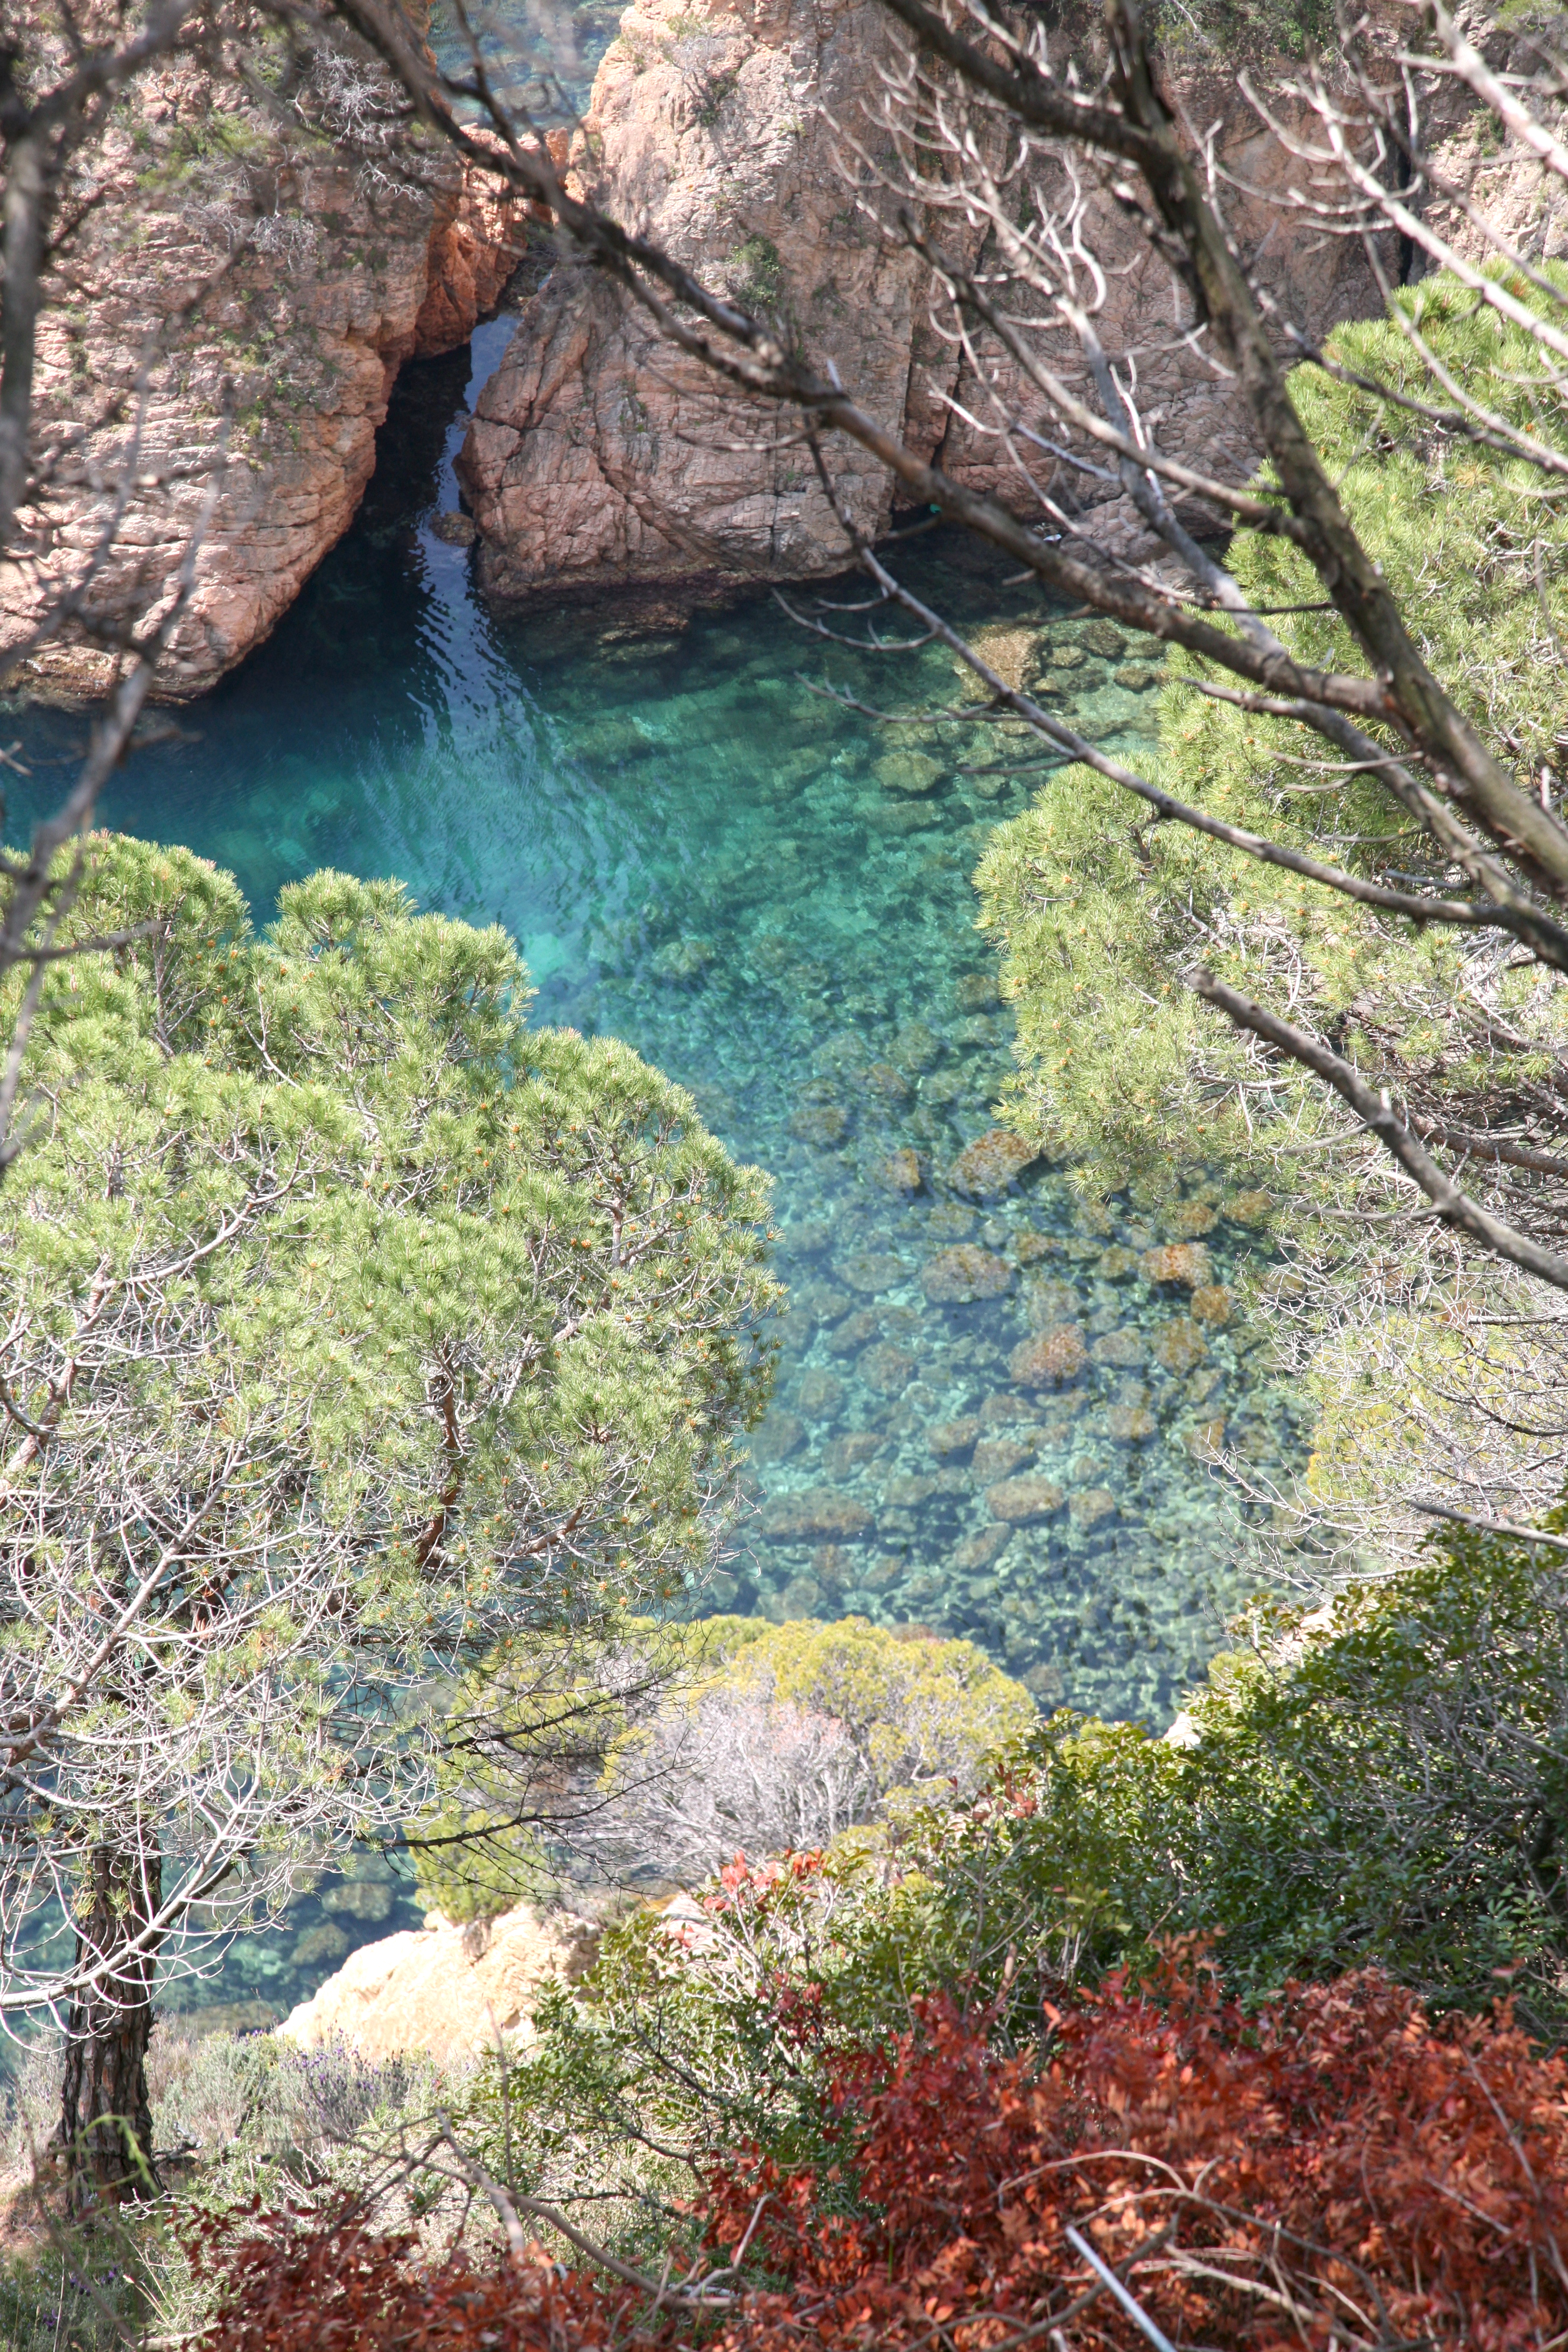
sea, tree, forest, rock, wilderness, leaf, flower, lake, river, stream, mediterranean, autumn, flora, spain, espagne, mer, geology, vegetation, catalonia, mar, 5d, meer, woodland, ecosystem, espana, mittelmeer, catalogne, mediterraneo, spanien, spanje, espanya, costabrava, catalu a, tossademar, mediterranee